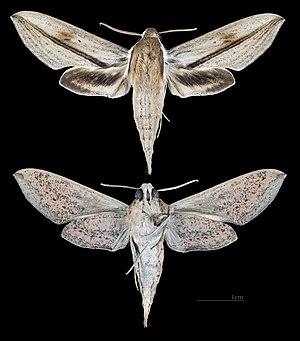
Le genre Xylophanes regroupe des lépidoptères de la famille des Sphingidae, de la sous-famille des Macroglossinae, de la tribu des Macroglossini, de la sous-tribu des Choerocampina.